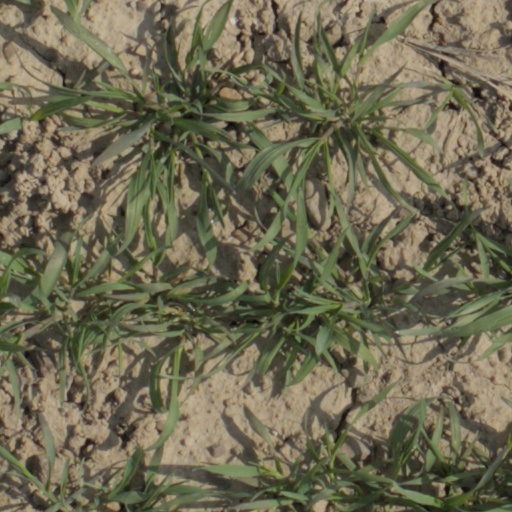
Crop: wheat